Irene Leache

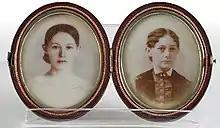
Two photos of a young Irene Leache kept in a locket by Annie Wood

Irene Kirke Leache (1839 — December 2, 1900) was an American teacher and the co-founder of the Leache-Wood Seminary, one of the premier women's schools in the post-Civil War era in Norfolk, Virginia. Posthumously, the Irene Leache Library Association was established in her name to honor her. In 1914, a further memorial, the Irene Leach Art Association was formed to house artworks donated to create a museum in her name, which was the first museum in Norfolk.